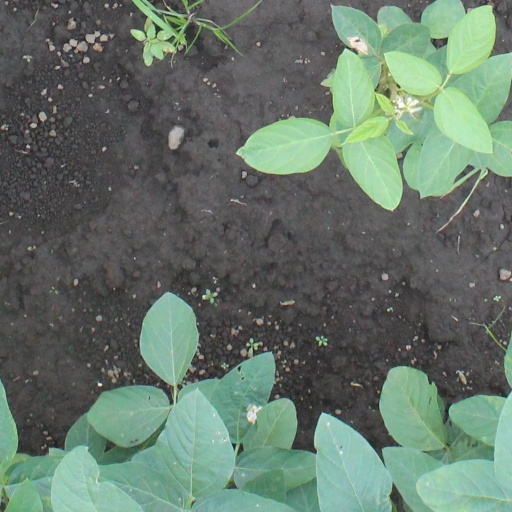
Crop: soybean